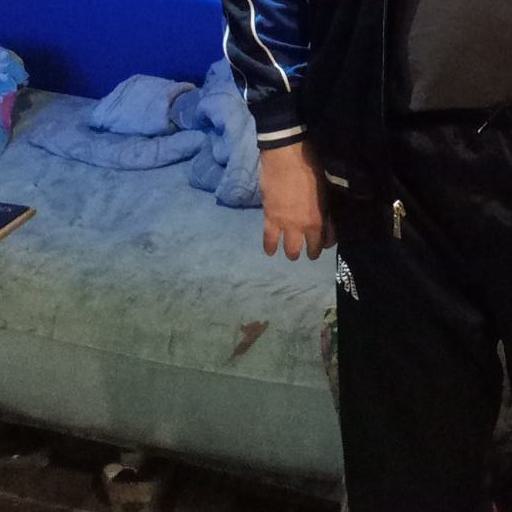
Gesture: no_gesture